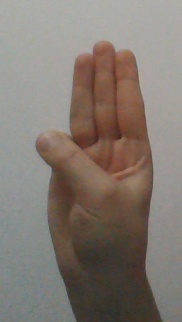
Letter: thaa